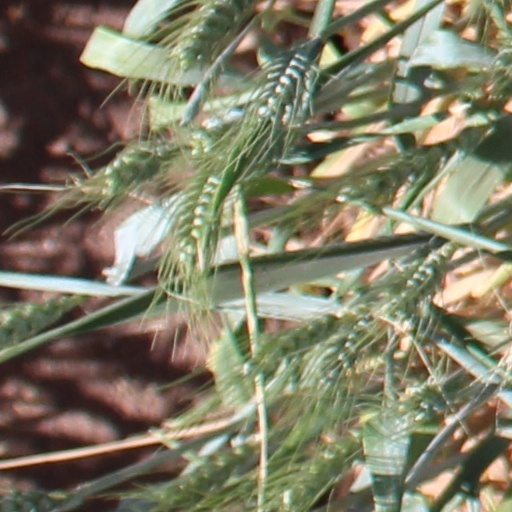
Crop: wheat